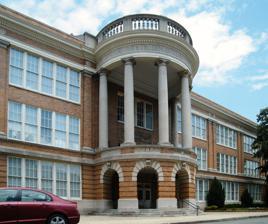
Building: Anna P. Bolling Junior High School
Country: United States of America
Year built: 1926
United States historic place Anna P. Bolling Junior High School U.S. National Register of Historic Places Virginia Landmarks Register Show map of Virginia Show map of the United States Location 35 W. Fillmore St., Petersburg, Virginia Coordinates 37°13′25″N 77°24′7″W / 37.22361°N 77.40194°W / 37.22361; -77.40194 Area 1.9 acres (0.77 ha) Built 1926 Architect Robinson, Charles M. Architectural style Renaissance NRHP reference No. 98001316 VLR No. 123-0117 Significant dates Added to NRHP October 30, 1998 Designated VLR September 14, 1998 The Anna P. Bolling Junior High School is an American educational institution in Petersburg, Virginia , built in 1926 and listed on the National Register of Historic Places in 1998. The school building was designed by architect Charles M. Robinson and is considered to be an "impressive example" of Second Renaissance Revival architecture. The school was named for Anna Peyton Bolling, who started as a high school teacher in Petersburg when the city's public schools were established and served as the high school principal from 1876 to 1907. The school that was named for her was used as a school until 1974, after which time it housed city offices, then became vacant. As of 1998 it was being converted to become moderate-income apartments . References